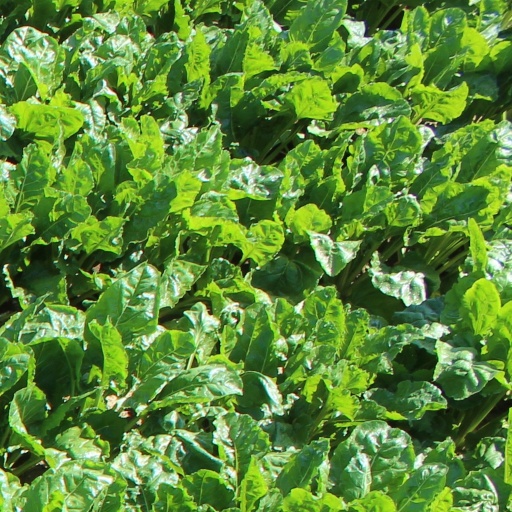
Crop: sugar beet